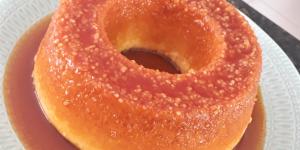
pudin de tapioca